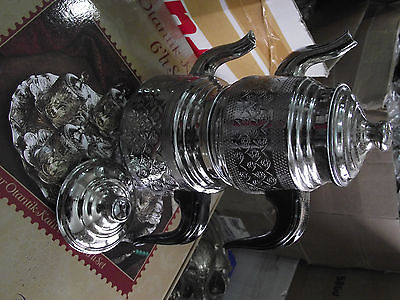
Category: kettle